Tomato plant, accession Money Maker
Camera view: horizontal (90 deg, fisheye); turntable rotation: 150 degrees
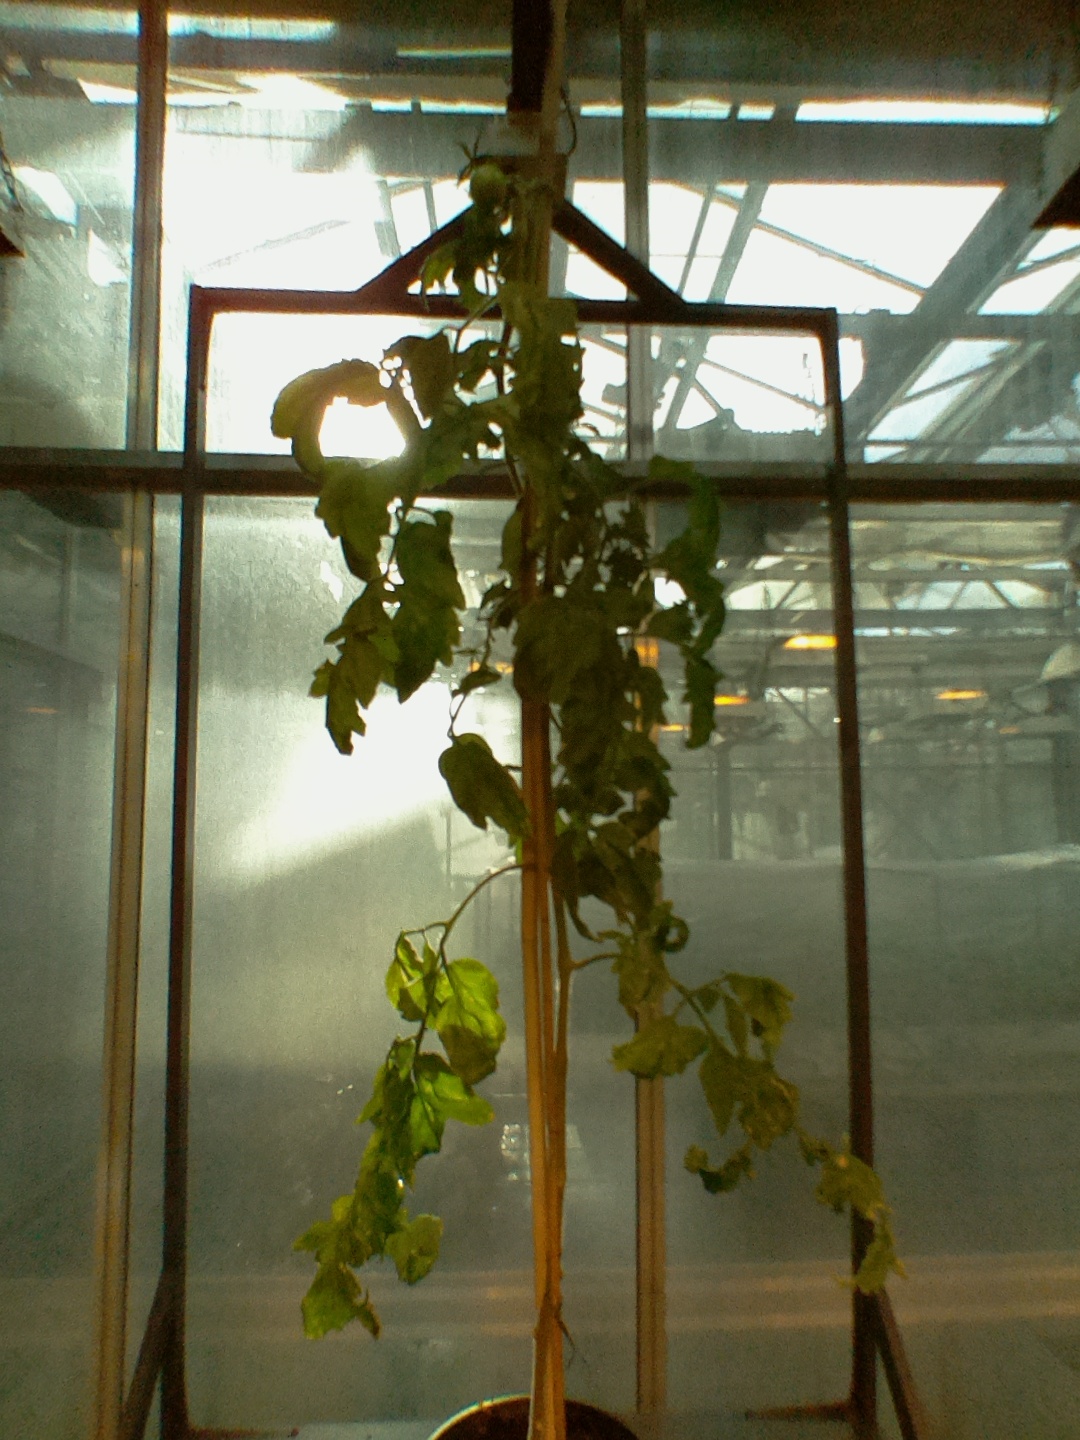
BBCH growth stage 77: 70%-80% of final fruit size